Charles Pathé

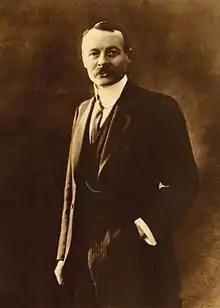
Charles Pathé, June 1919

Charles Morand Pathé (26 December 1863 – 25 December 1957) was a pioneer of the French film and recording industries. As the founder of Pathé Frères, its roots lie in 1896 Paris, France, when Pathé and his brothers pioneered the development of the moving image. Pathé adopted the national emblem of France, the cockerel, as the trademark for his company. The firm, as Compagnie Générale des Éstablissements Pathé Frères Phonographes & Cinématographes, invented the cinema newsreel with "Pathé-Journal".